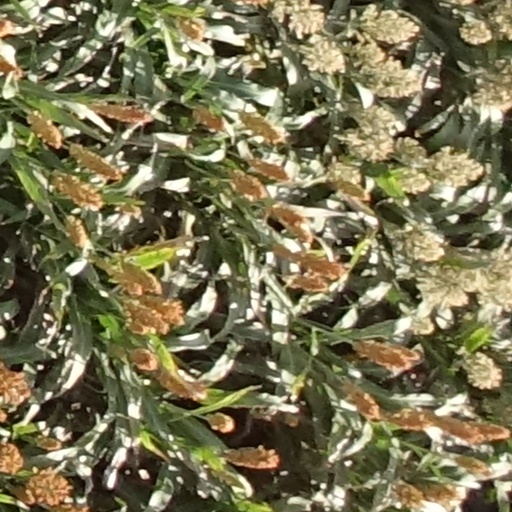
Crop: sorghum